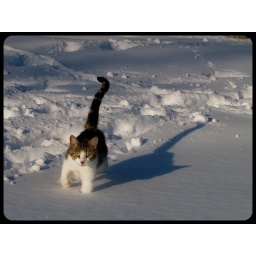
Our Neighbor's out door cat out in the snow.